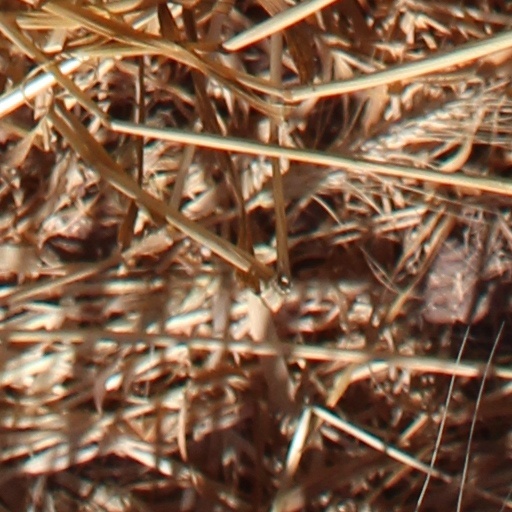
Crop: wheat